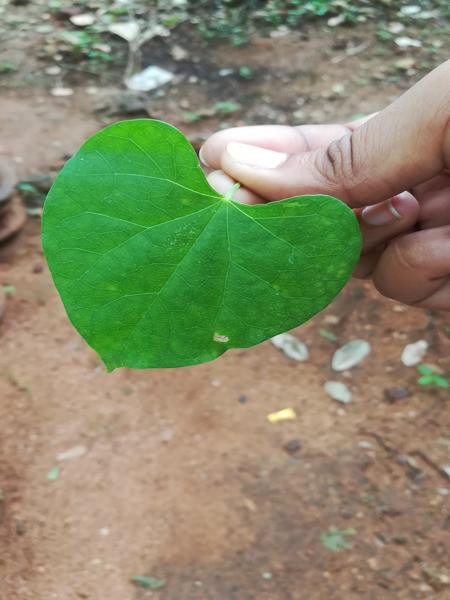
Plant: Amruthaballi